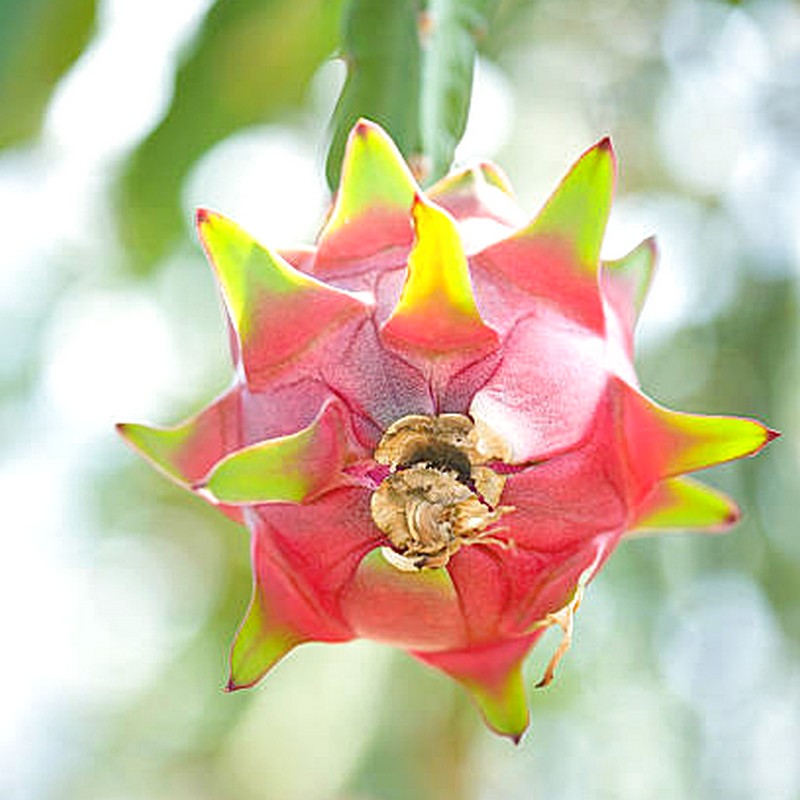
Label: Mature Dragon Fruit